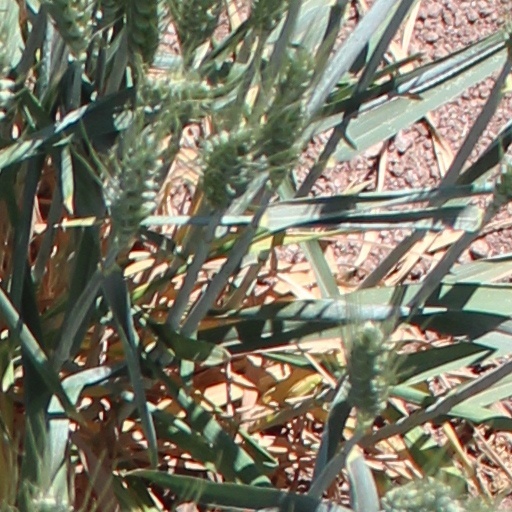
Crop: wheat